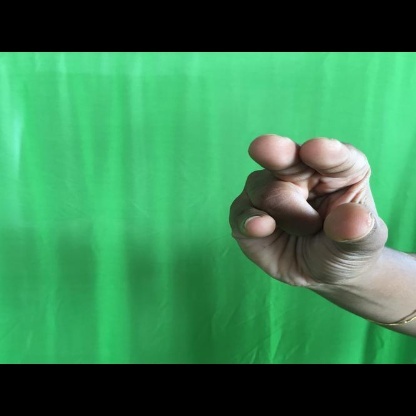
Mudra: Kangulam